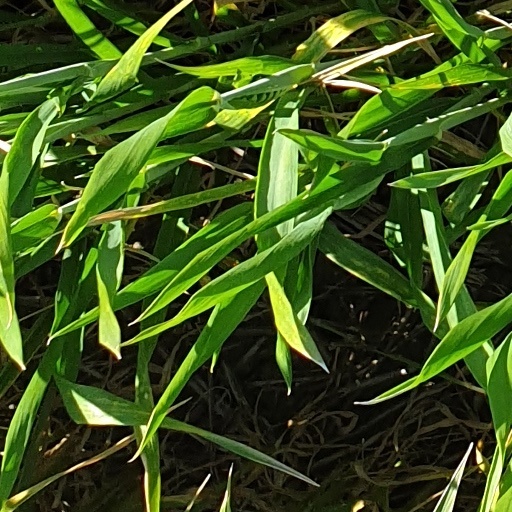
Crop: wheat